Wilhelm Leichum

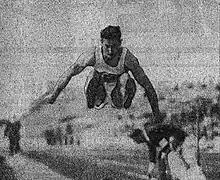
Leichum in 1938

Wilhelm Leichum (12 May 1911, Neu-Isenburg, Grand Duchy of Hesse – 19 July 1941, Gorky) was a German athlete who competed mainly in the long jump and 100 metres.